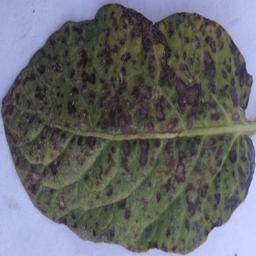
Etiqueta: Tizon_Temprano